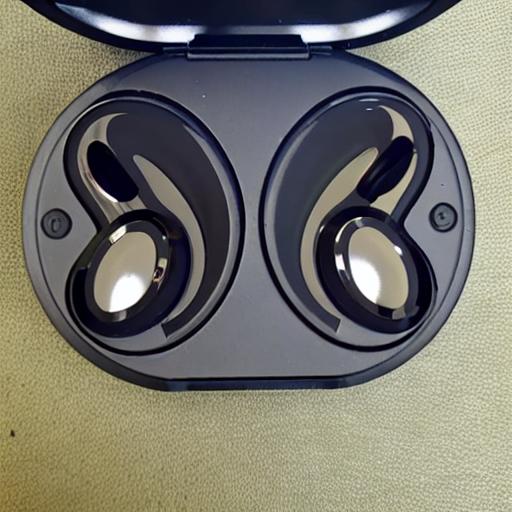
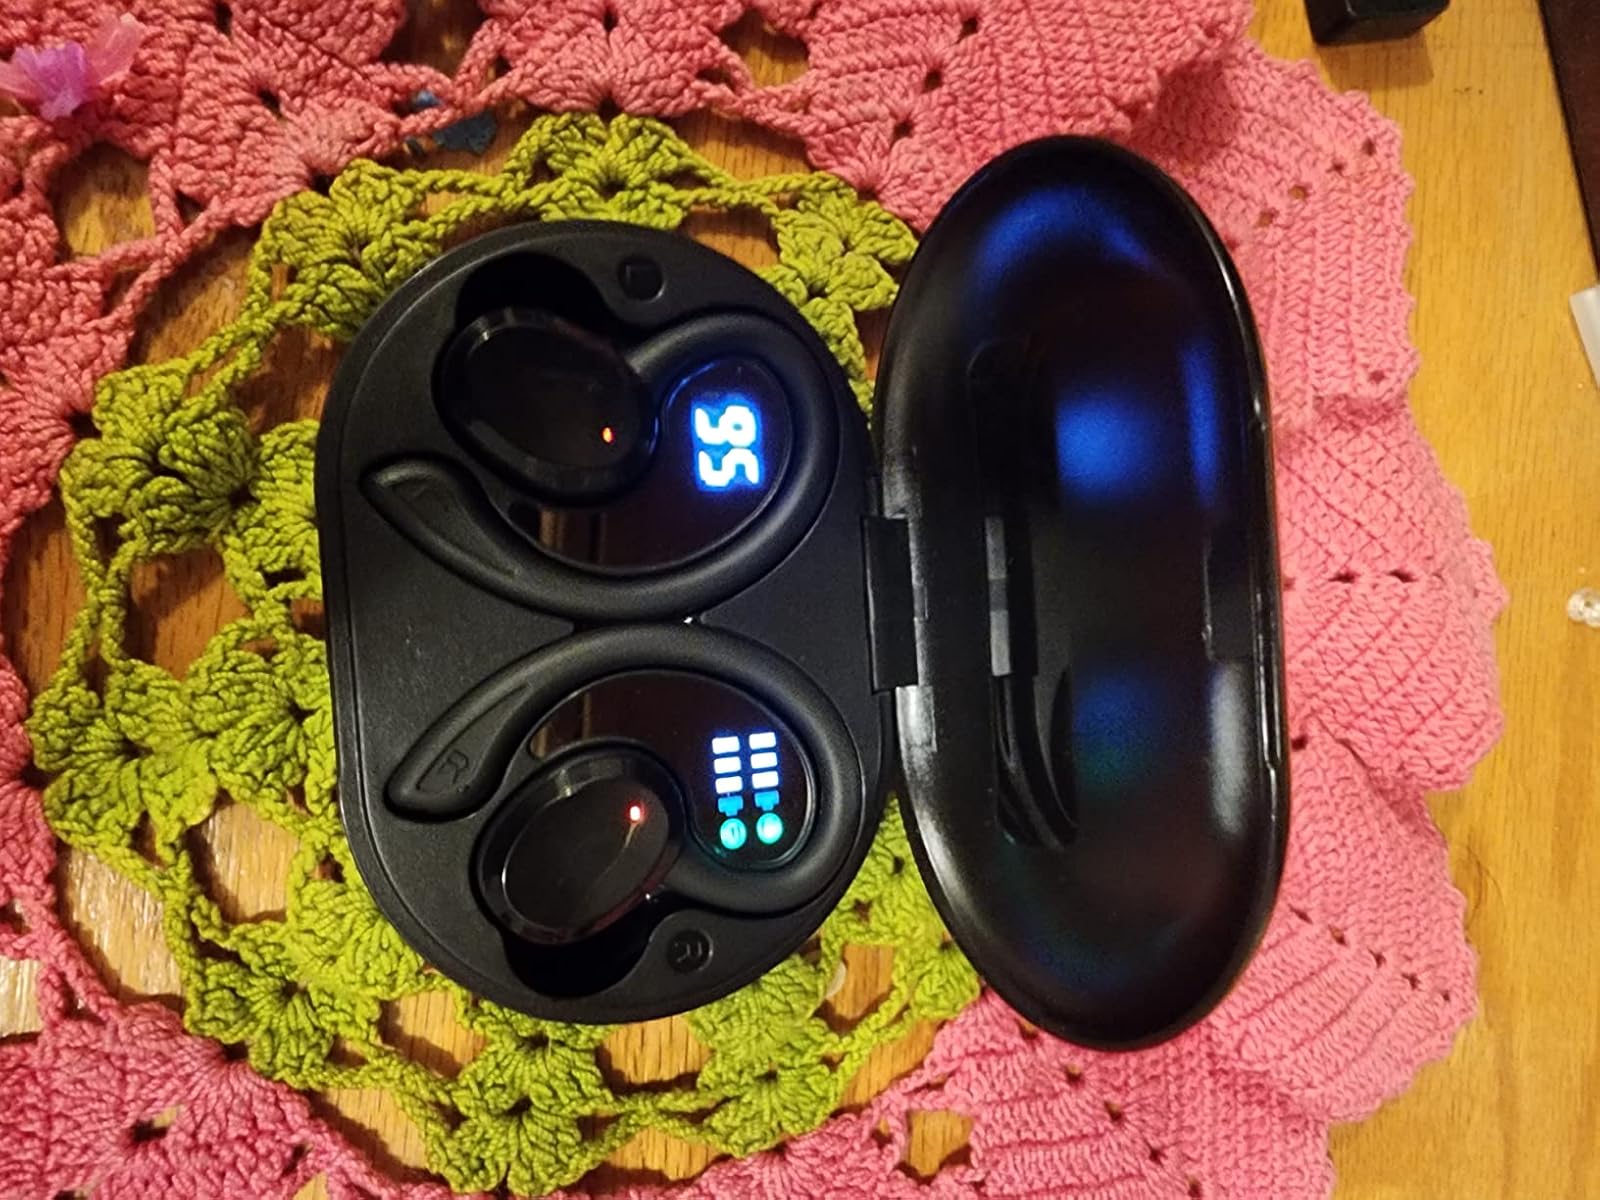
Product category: earbuds
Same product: no